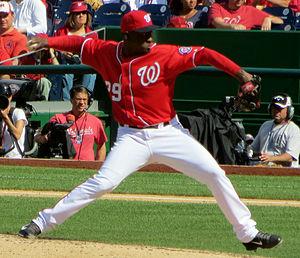
Rafael Soriano est un ancien lanceur de relève droitier de baseball.